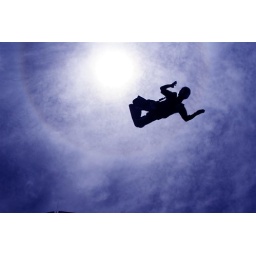
Nice clear blue sky over Pattaya Beach, Thailand